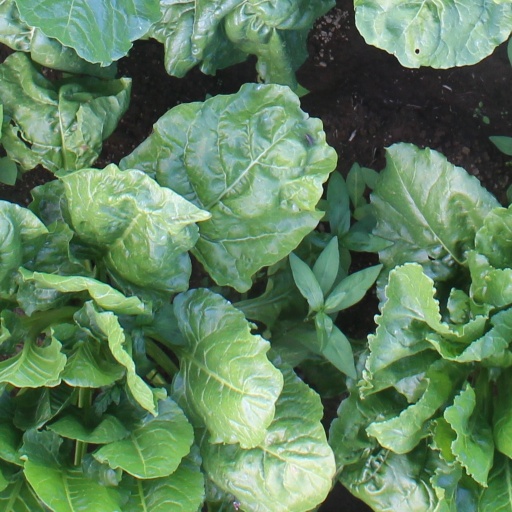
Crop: sugar beet